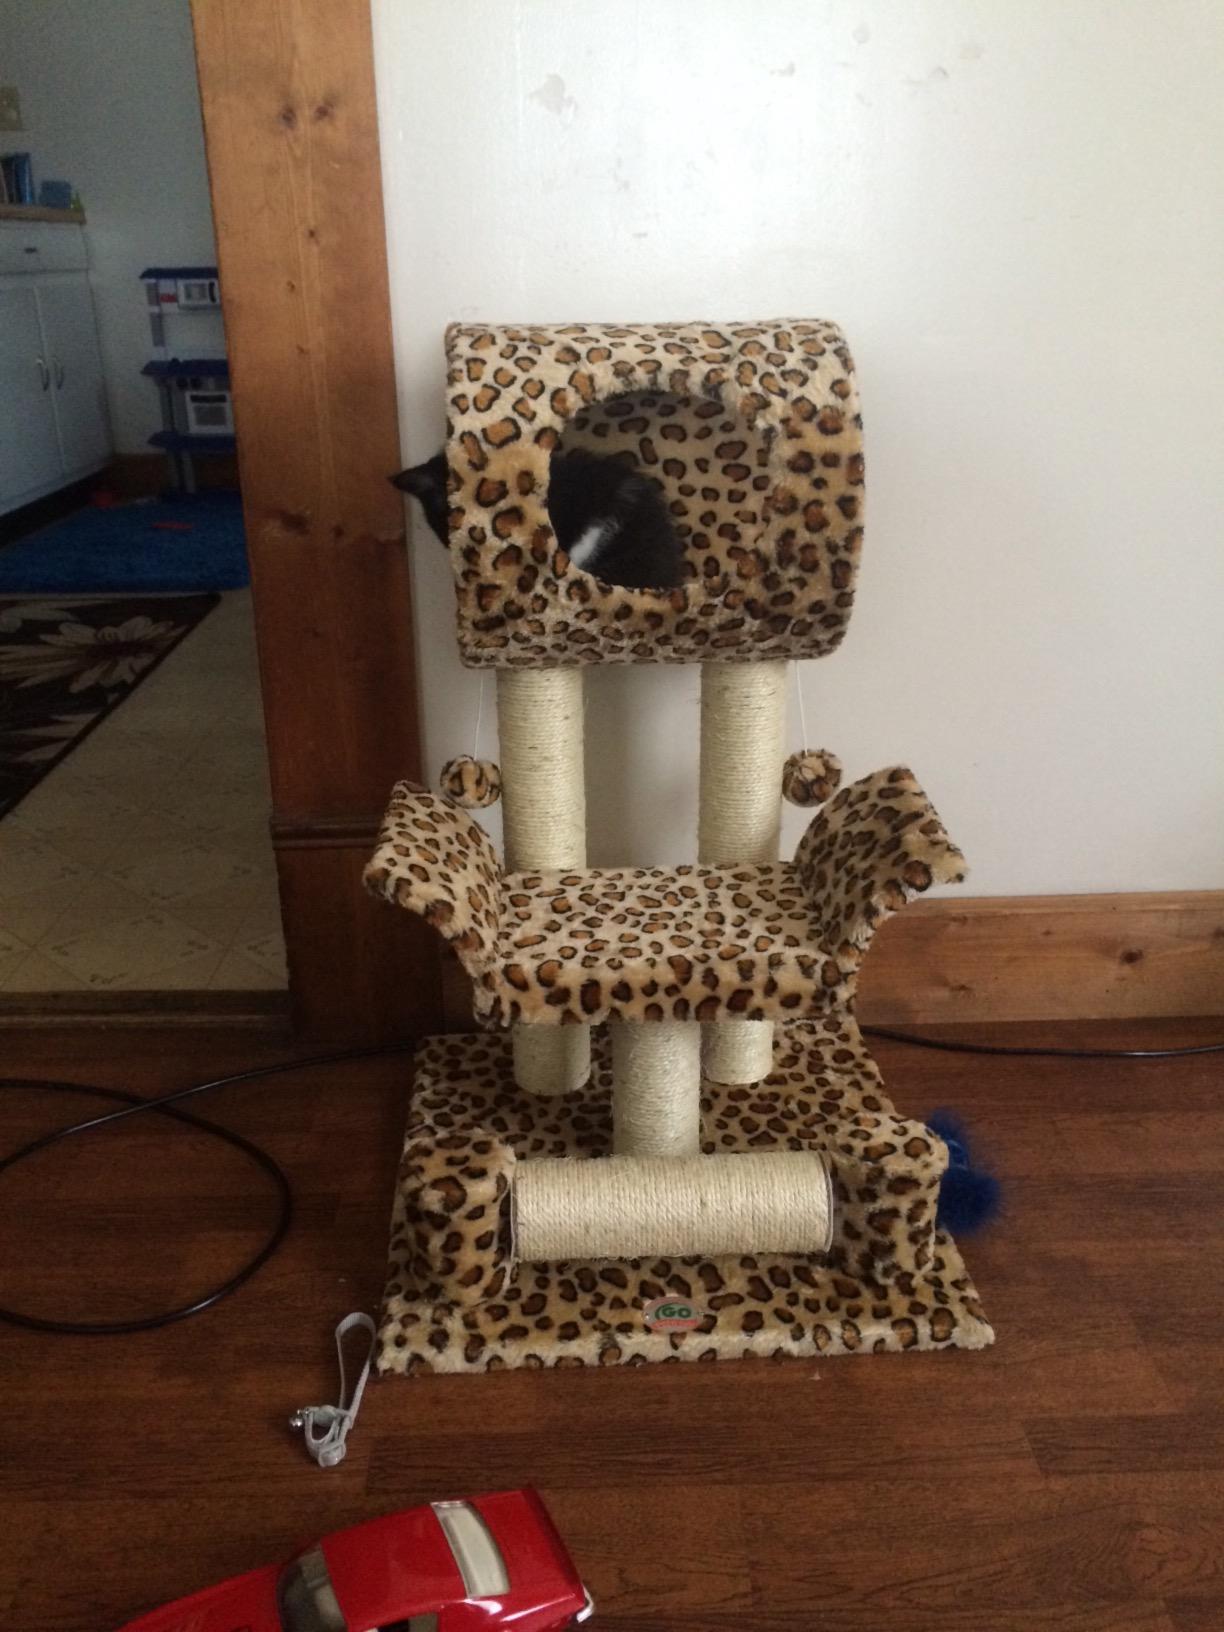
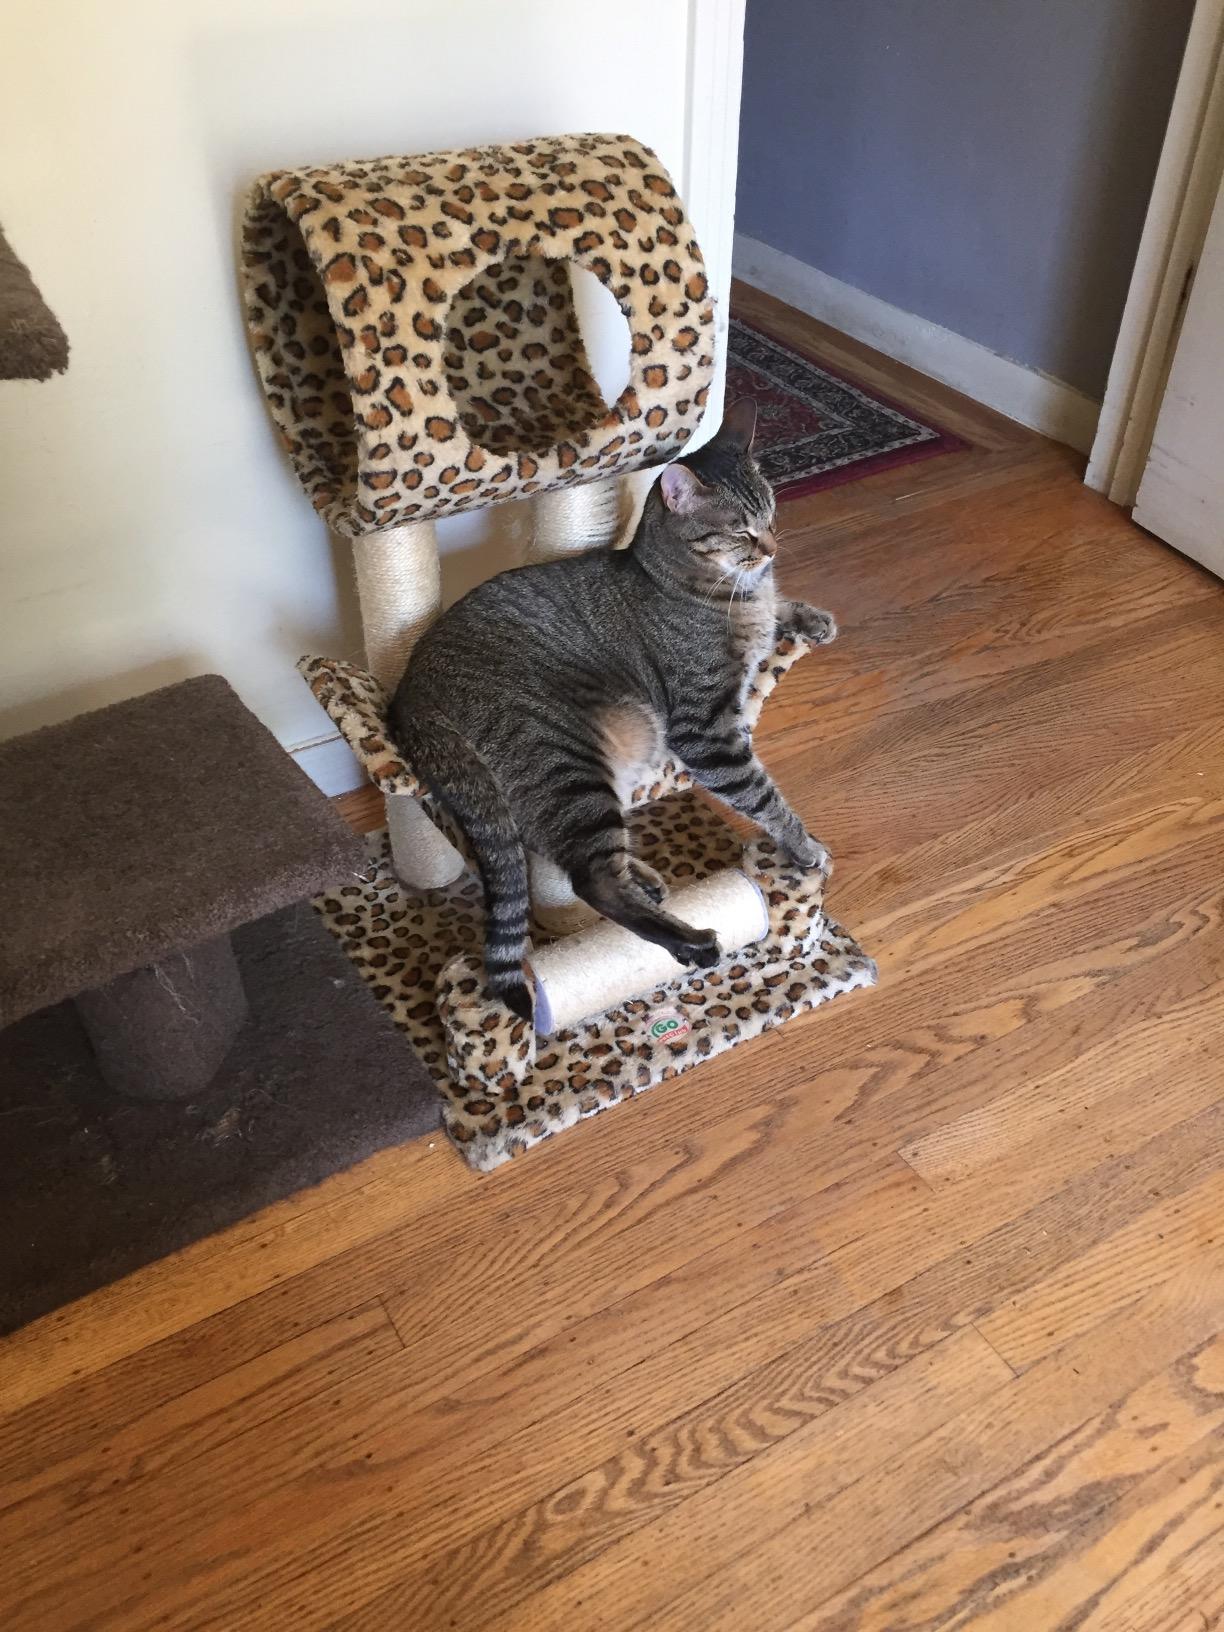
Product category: items_cat tree
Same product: yes